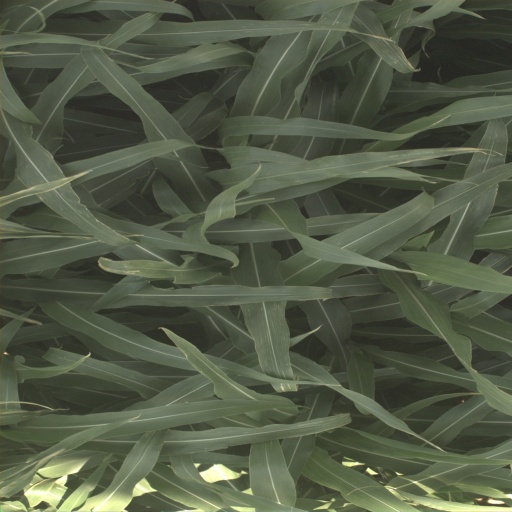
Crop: sorghum